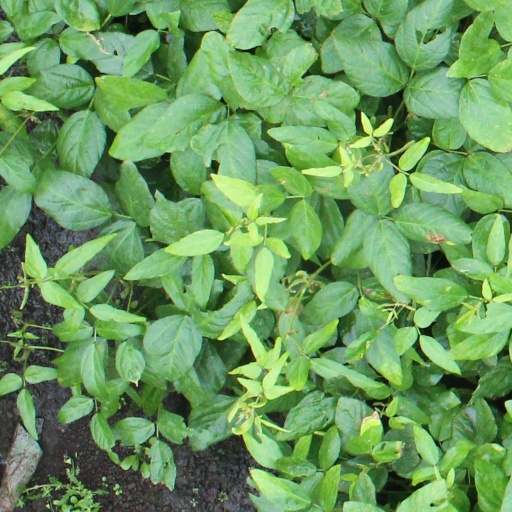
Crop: soybean